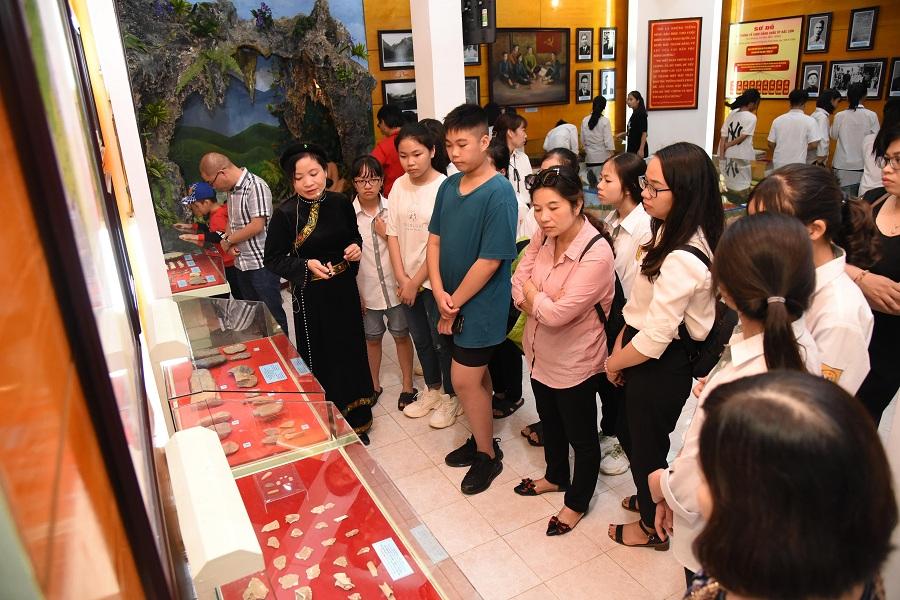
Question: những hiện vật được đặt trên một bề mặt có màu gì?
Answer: những hiện vật được đặt trên một bề mặt có màu đỏ